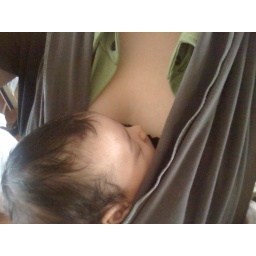
Best seat in the house